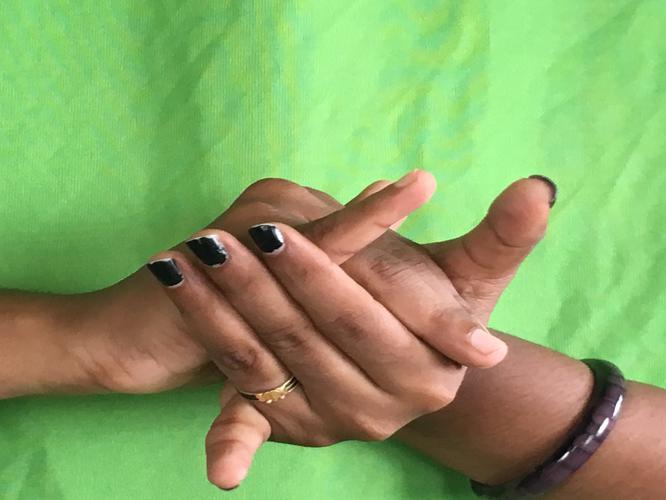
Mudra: Kurma
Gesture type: double_hand